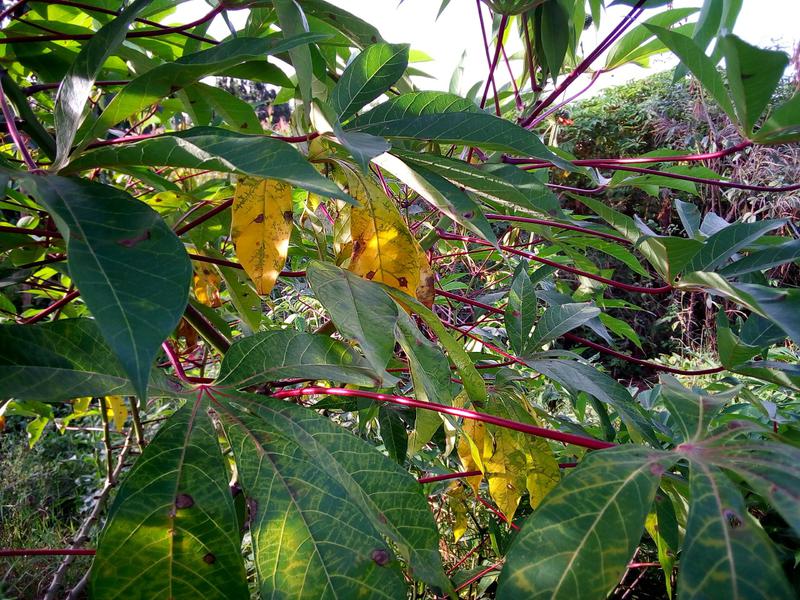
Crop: cassava
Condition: brown_streak_disease